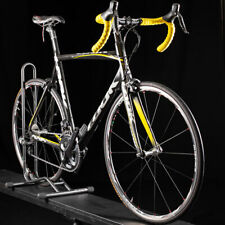
Vehicle type: Bikes